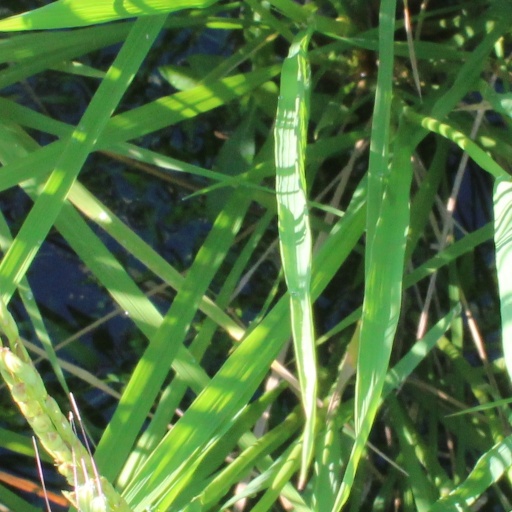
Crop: rice